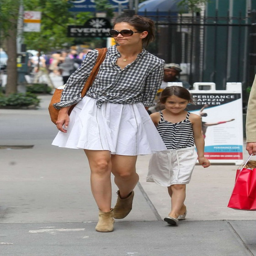
actor with daughter - both look lovely in a similar style